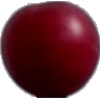
Label: Cherry Wax Red 1